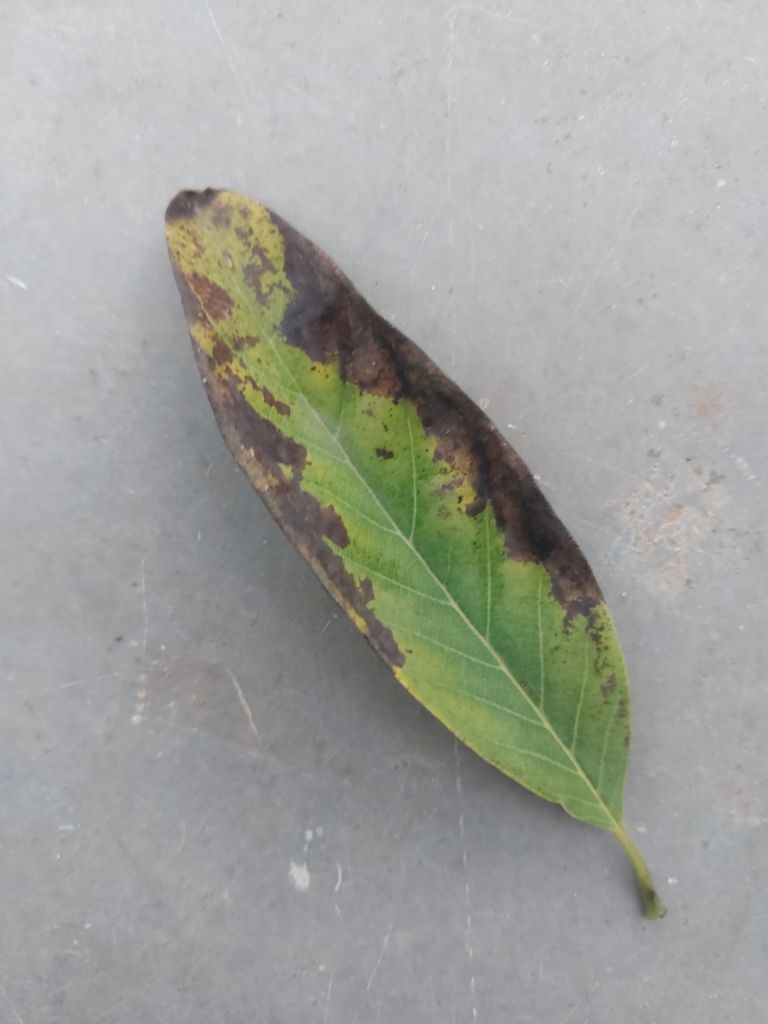
Disease label: Leaf spot on Leaves